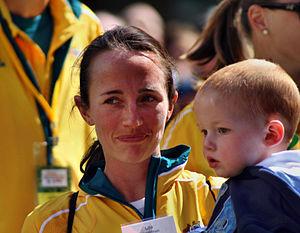
Lisa Jane Weightman est une athlète australienne, spécialiste des courses de fond.